High diving

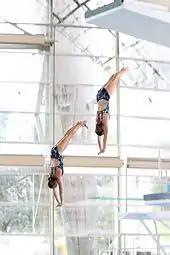
Synchronized high diving

High diving is the act of diving into water from relatively great heights. High diving can be performed as an adventure sport (as with cliff diving), as a performance stunt (as with many records attempts), or competitively during sporting events.